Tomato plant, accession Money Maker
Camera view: horizontal (90 deg, fisheye); turntable rotation: 0 degrees
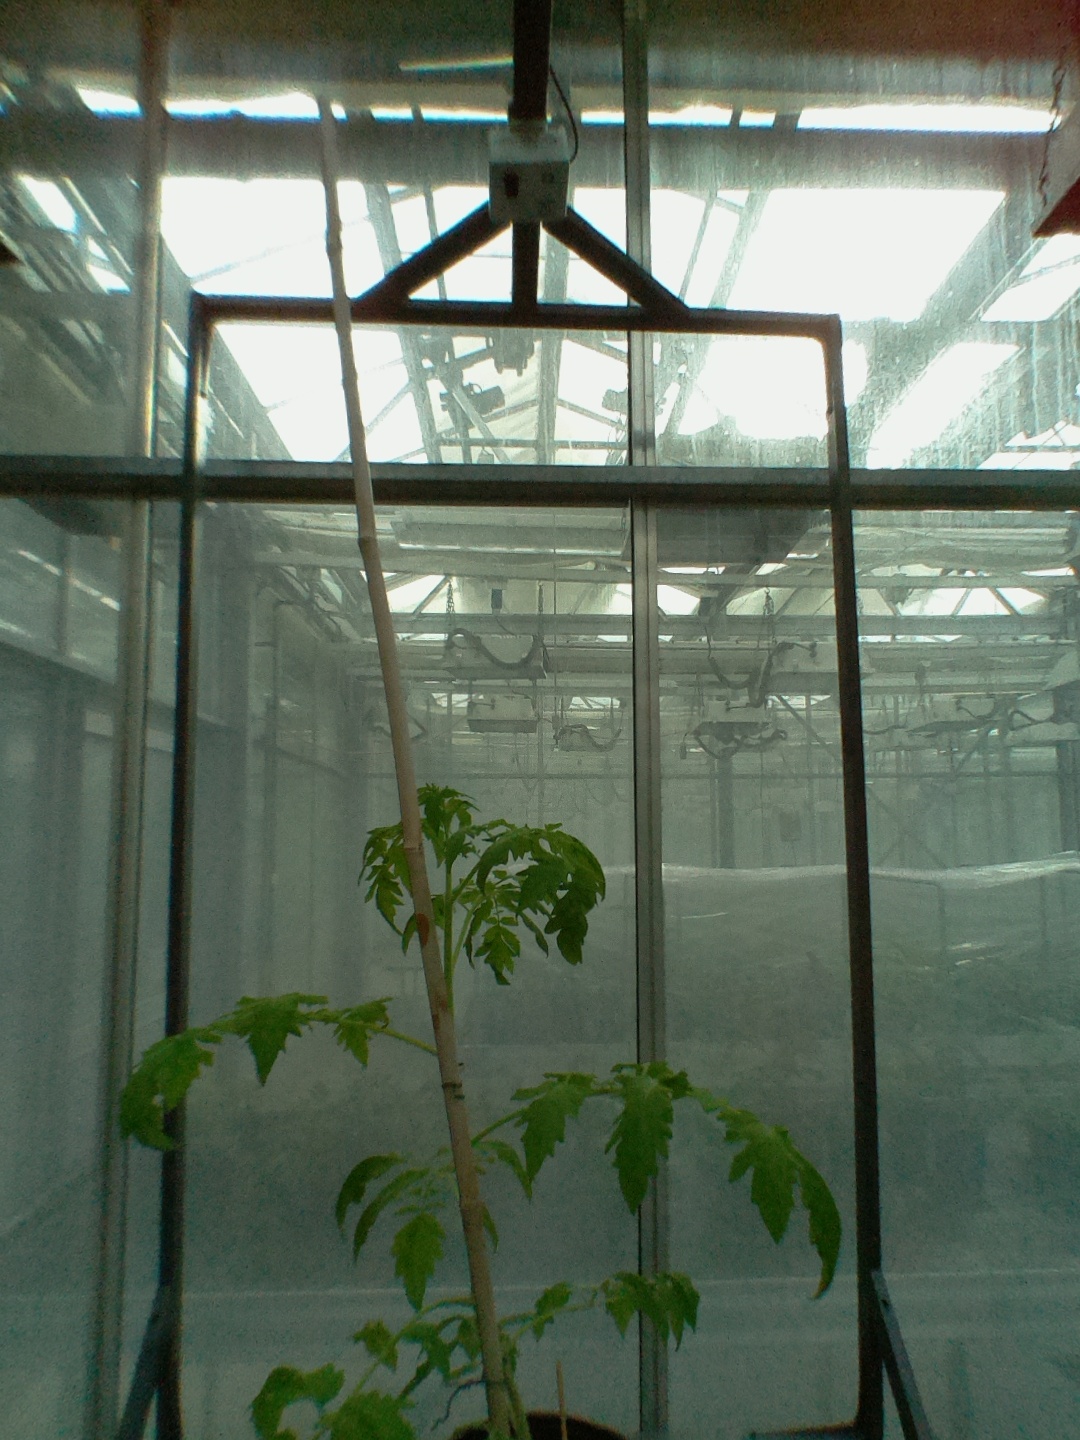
BBCH growth stage 52: 2 inflorescences visible